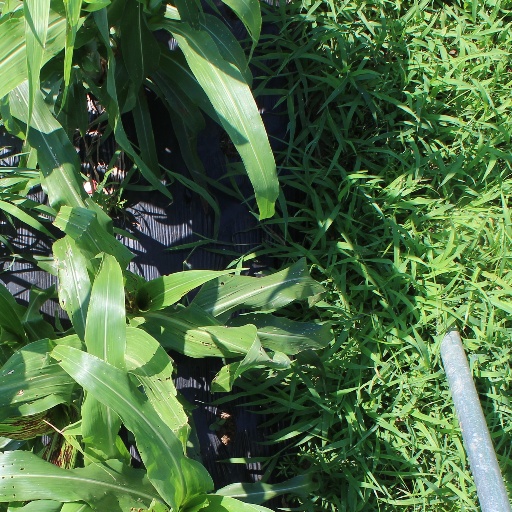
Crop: sorghum